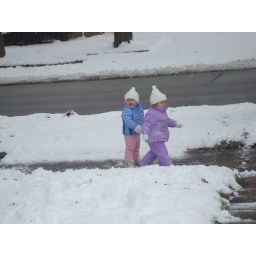
The girls in the snow walking on the sidewalk